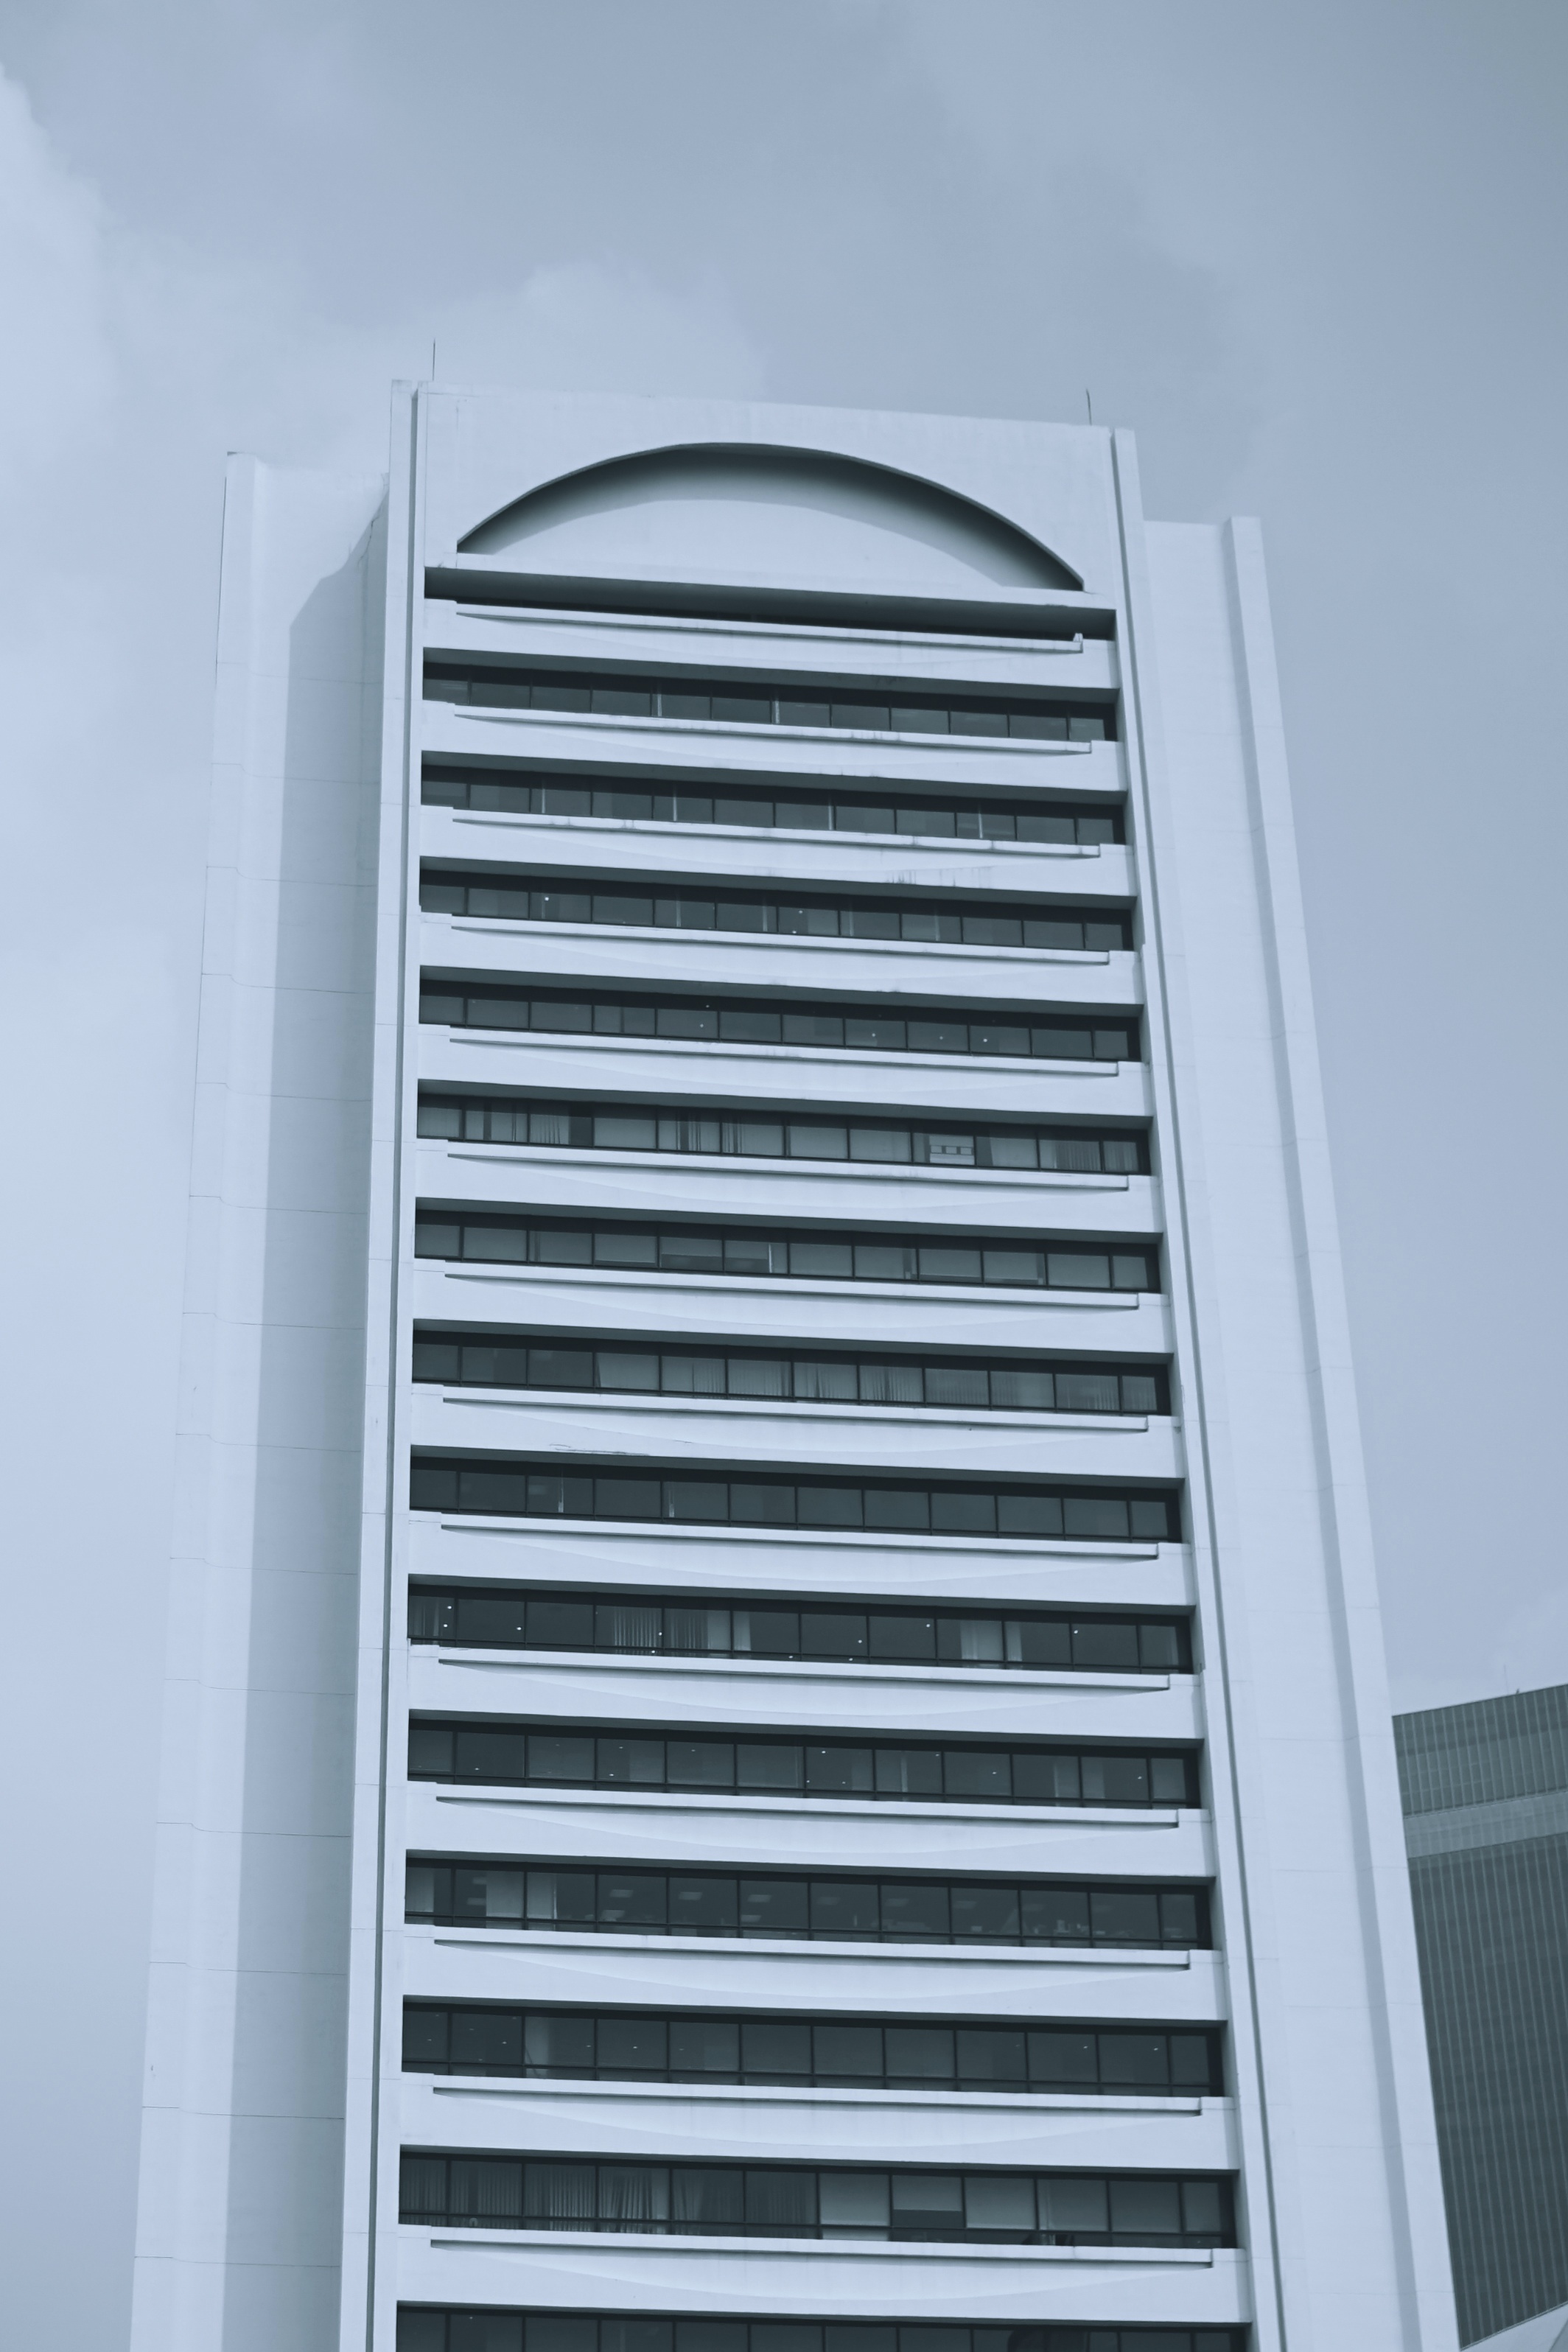
architecture, window, skyscraper, line, tower, metal, facade, tower block, interior design, symmetry, shape, daylighting, window covering